List of districts in Milton Keynes

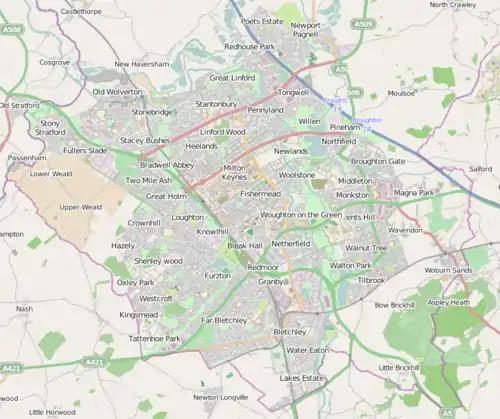

"Click on marker beside "Name" or "Civil Parish" to sort into desired order.There are no roads "V0" and "H0": these co-ordinates indicate that a district lies west/north of "V1"/"H1" and to its own west/north has no grid street."